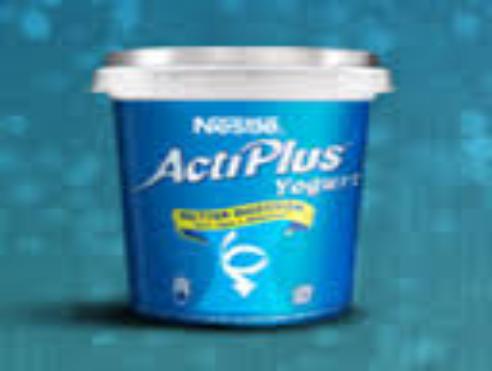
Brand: ActiPlus
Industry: Necessities